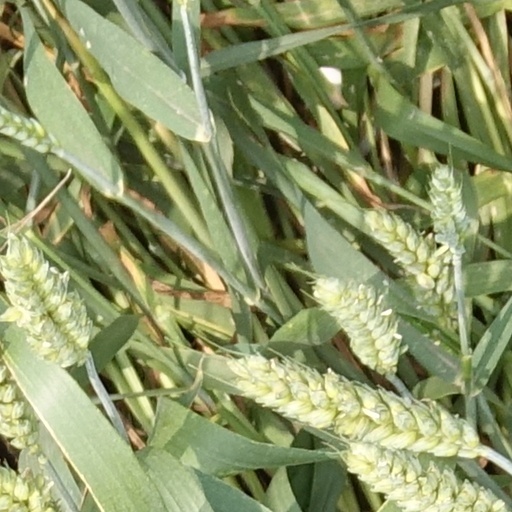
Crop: wheat